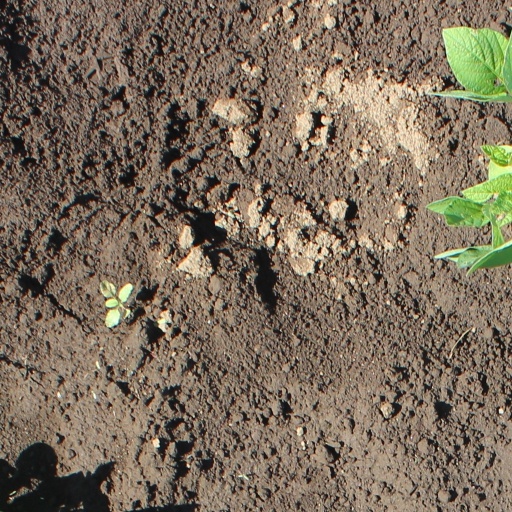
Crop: soybean